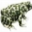
Label: frog